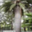
Label: palm_tree